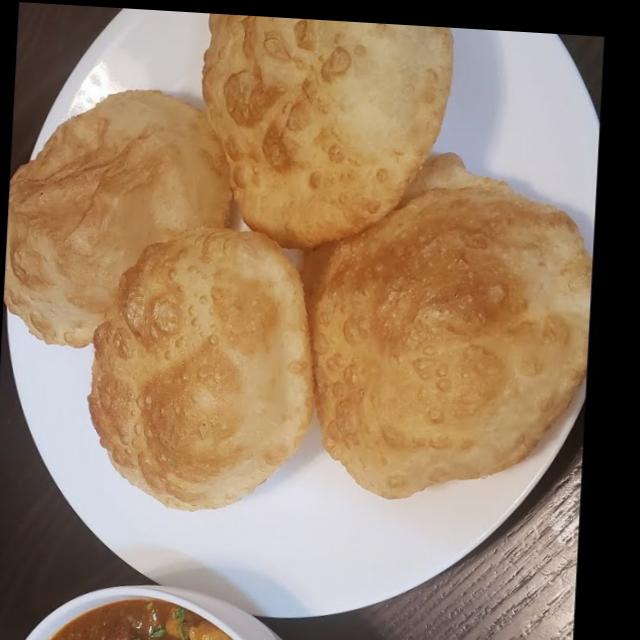
Dish: chole_bhature